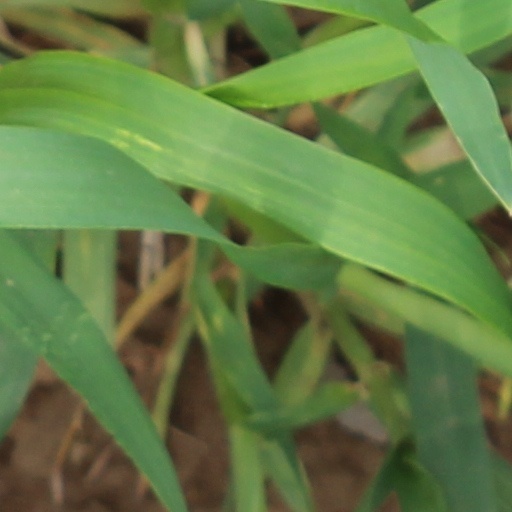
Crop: wheat